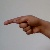
The image shows a hand gesture representing the letter 'G' in Indian Sign Language.